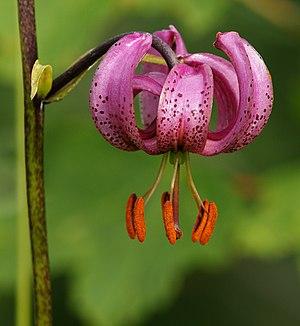
Cette liste de Tracheophyta de Bosnie-Herzégovine, ainsi que d’espèces introduites est un aperçu incomplet d’espèces de mousses, de fougères, de gymnospermes et d’angiospermes citées dans la littérature disponible en langues bosniaque, croate, serbe et serbo-croate. Cet aperçu n’inclue pas des espèces cultivées ni celles occasionnellement introduites.